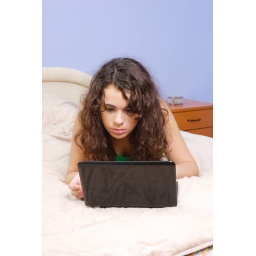
Teen girl in her bed looking on her laptop